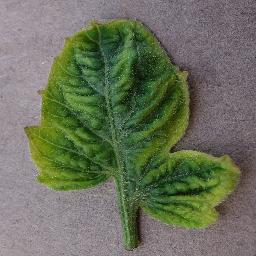
Label: Tomato___Tomato_Yellow_Leaf_Curl_Virus